El Salvador

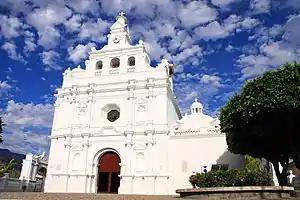
Colonial Church of San Pedro Apóstol in Metapán, built between 1736 and 1743

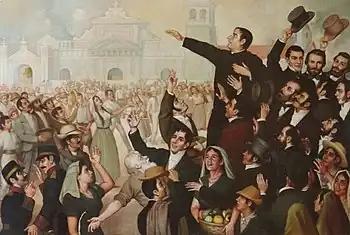
A painting of the First Independence Movement celebration in San Salvador. At the centre, José Matías Delgado.

During the colonial period, San Salvador and San Miguel were part of the Captaincy General of Guatemala, also known as the Kingdom of Guatemala, created in 1609 as an administrative division of New Spain. The Salvadoran territory was administered by the mayor of Sonsonate, with San Salvador being established as an "intendencia" in 1786.